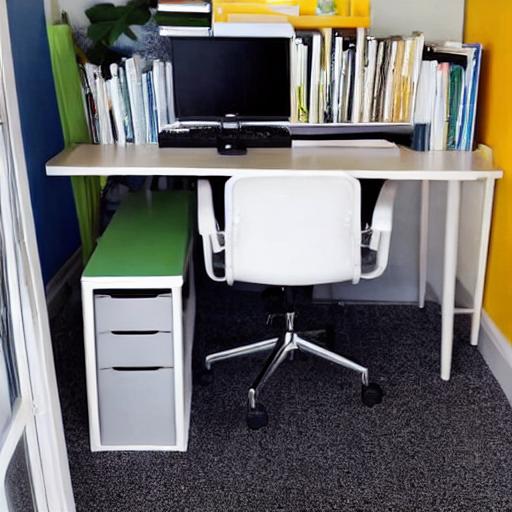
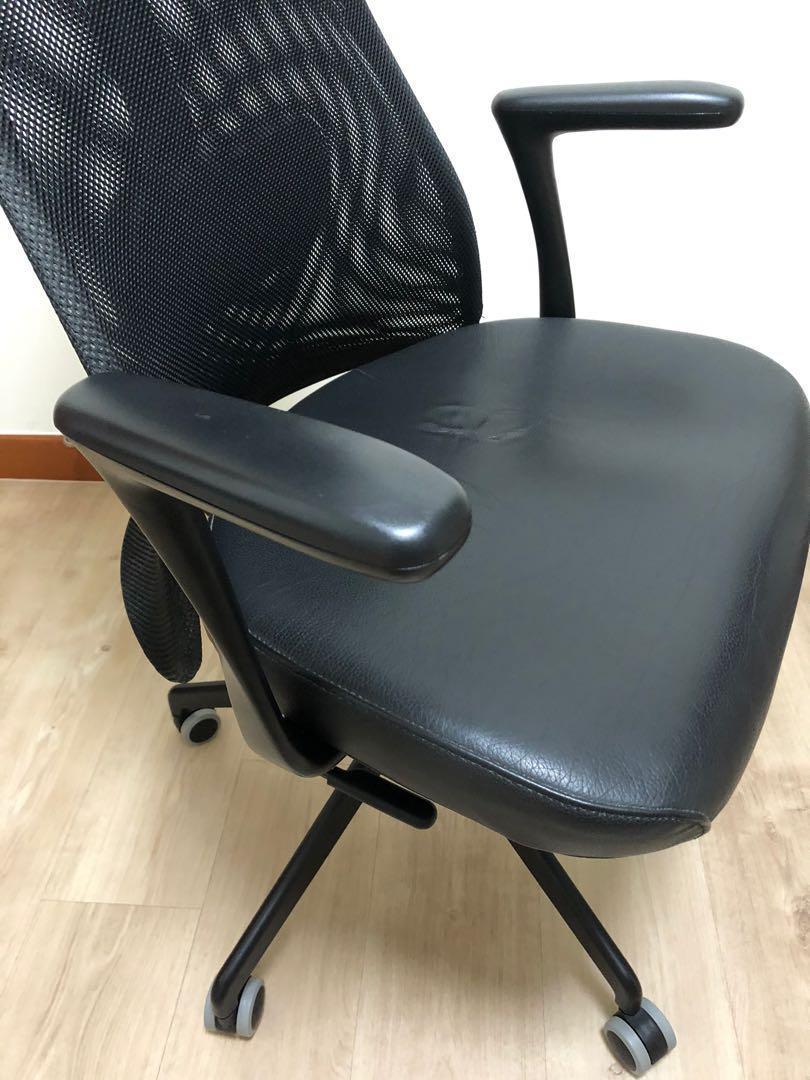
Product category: items_chair
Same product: no